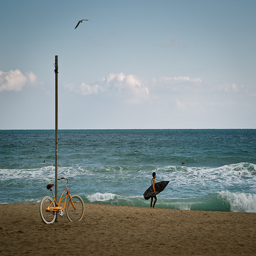
A bike is tied to a pole while a sufer walks on the sand to the water.
A person carrying a surfboard out to the ocean.
A man is holding a surfing board on a beach.
a person holding a surf board on a beach
A bicycle against a pole and a surfer on the beach